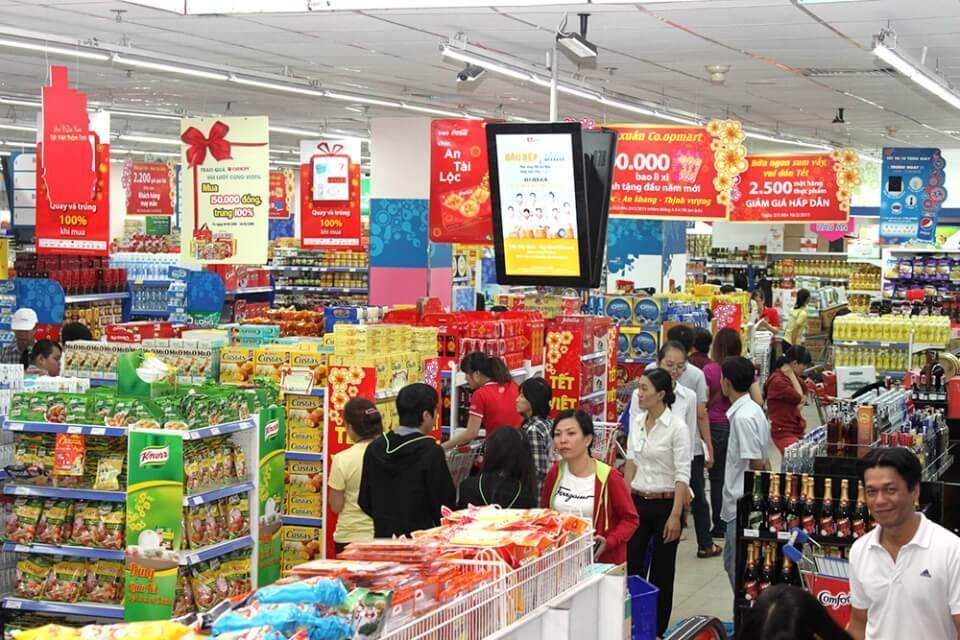
đây là khung cảnh xuất hiện ở bên trong một siêu thị